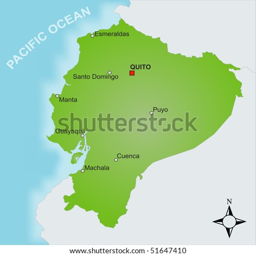
a stylized map showing different cities .